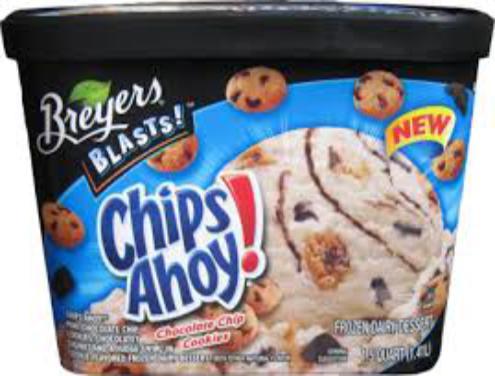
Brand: Chips Ahoy!
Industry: Food